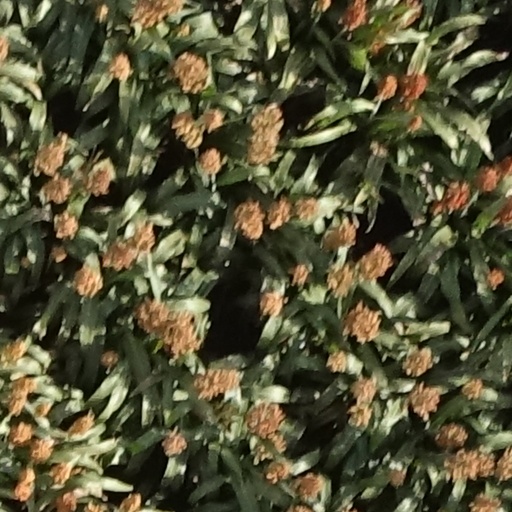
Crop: sorghum